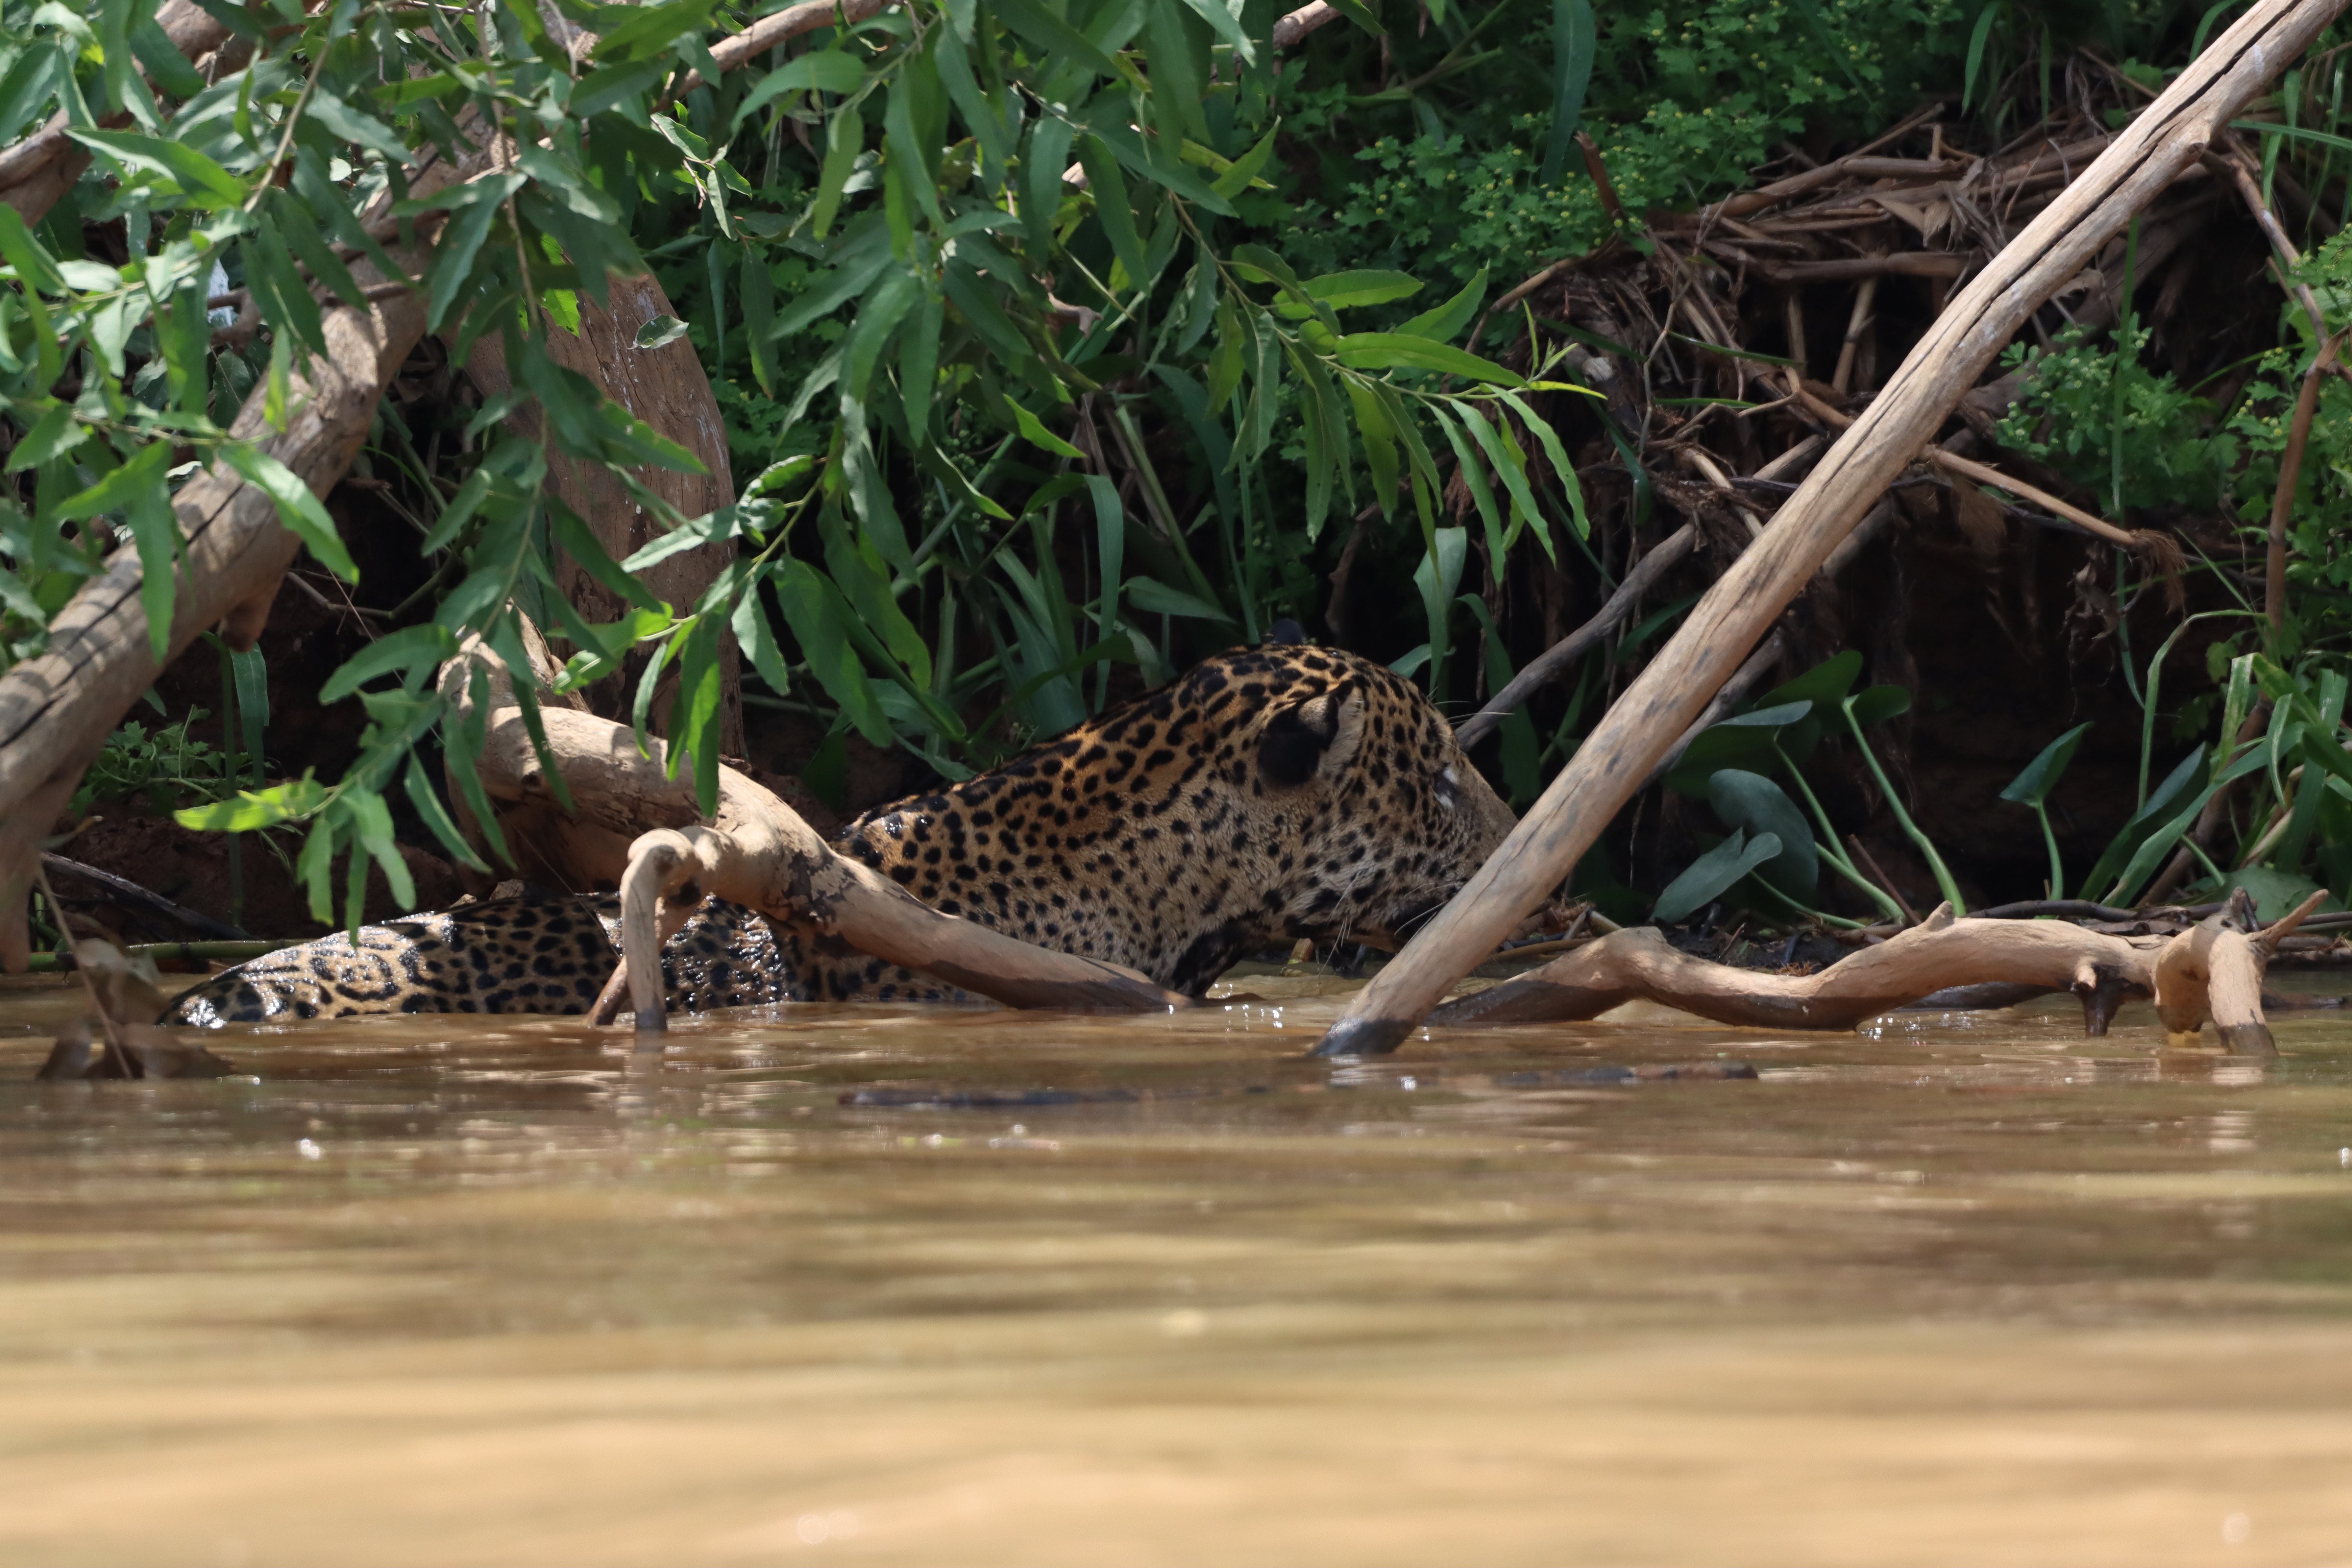
Jaguar: Bagua